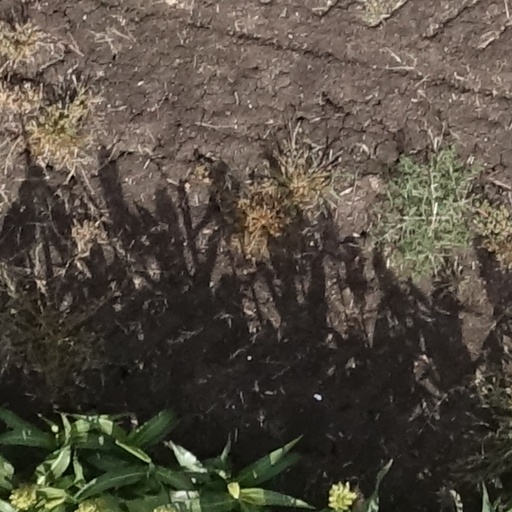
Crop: sorghum